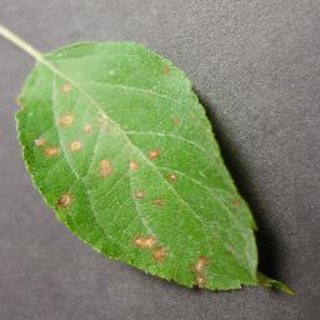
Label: apple_cedar_apple_rust